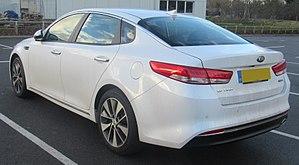
La Kia Optima, ou Kia K5, est une berline qui remplace la Kia Magentis en Amérique du Nord. Elle est la berline haut de gamme de la marque en Europe.